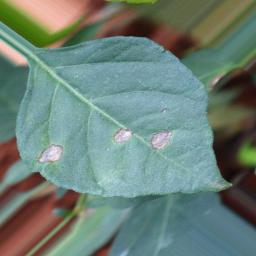
Label: cercospora